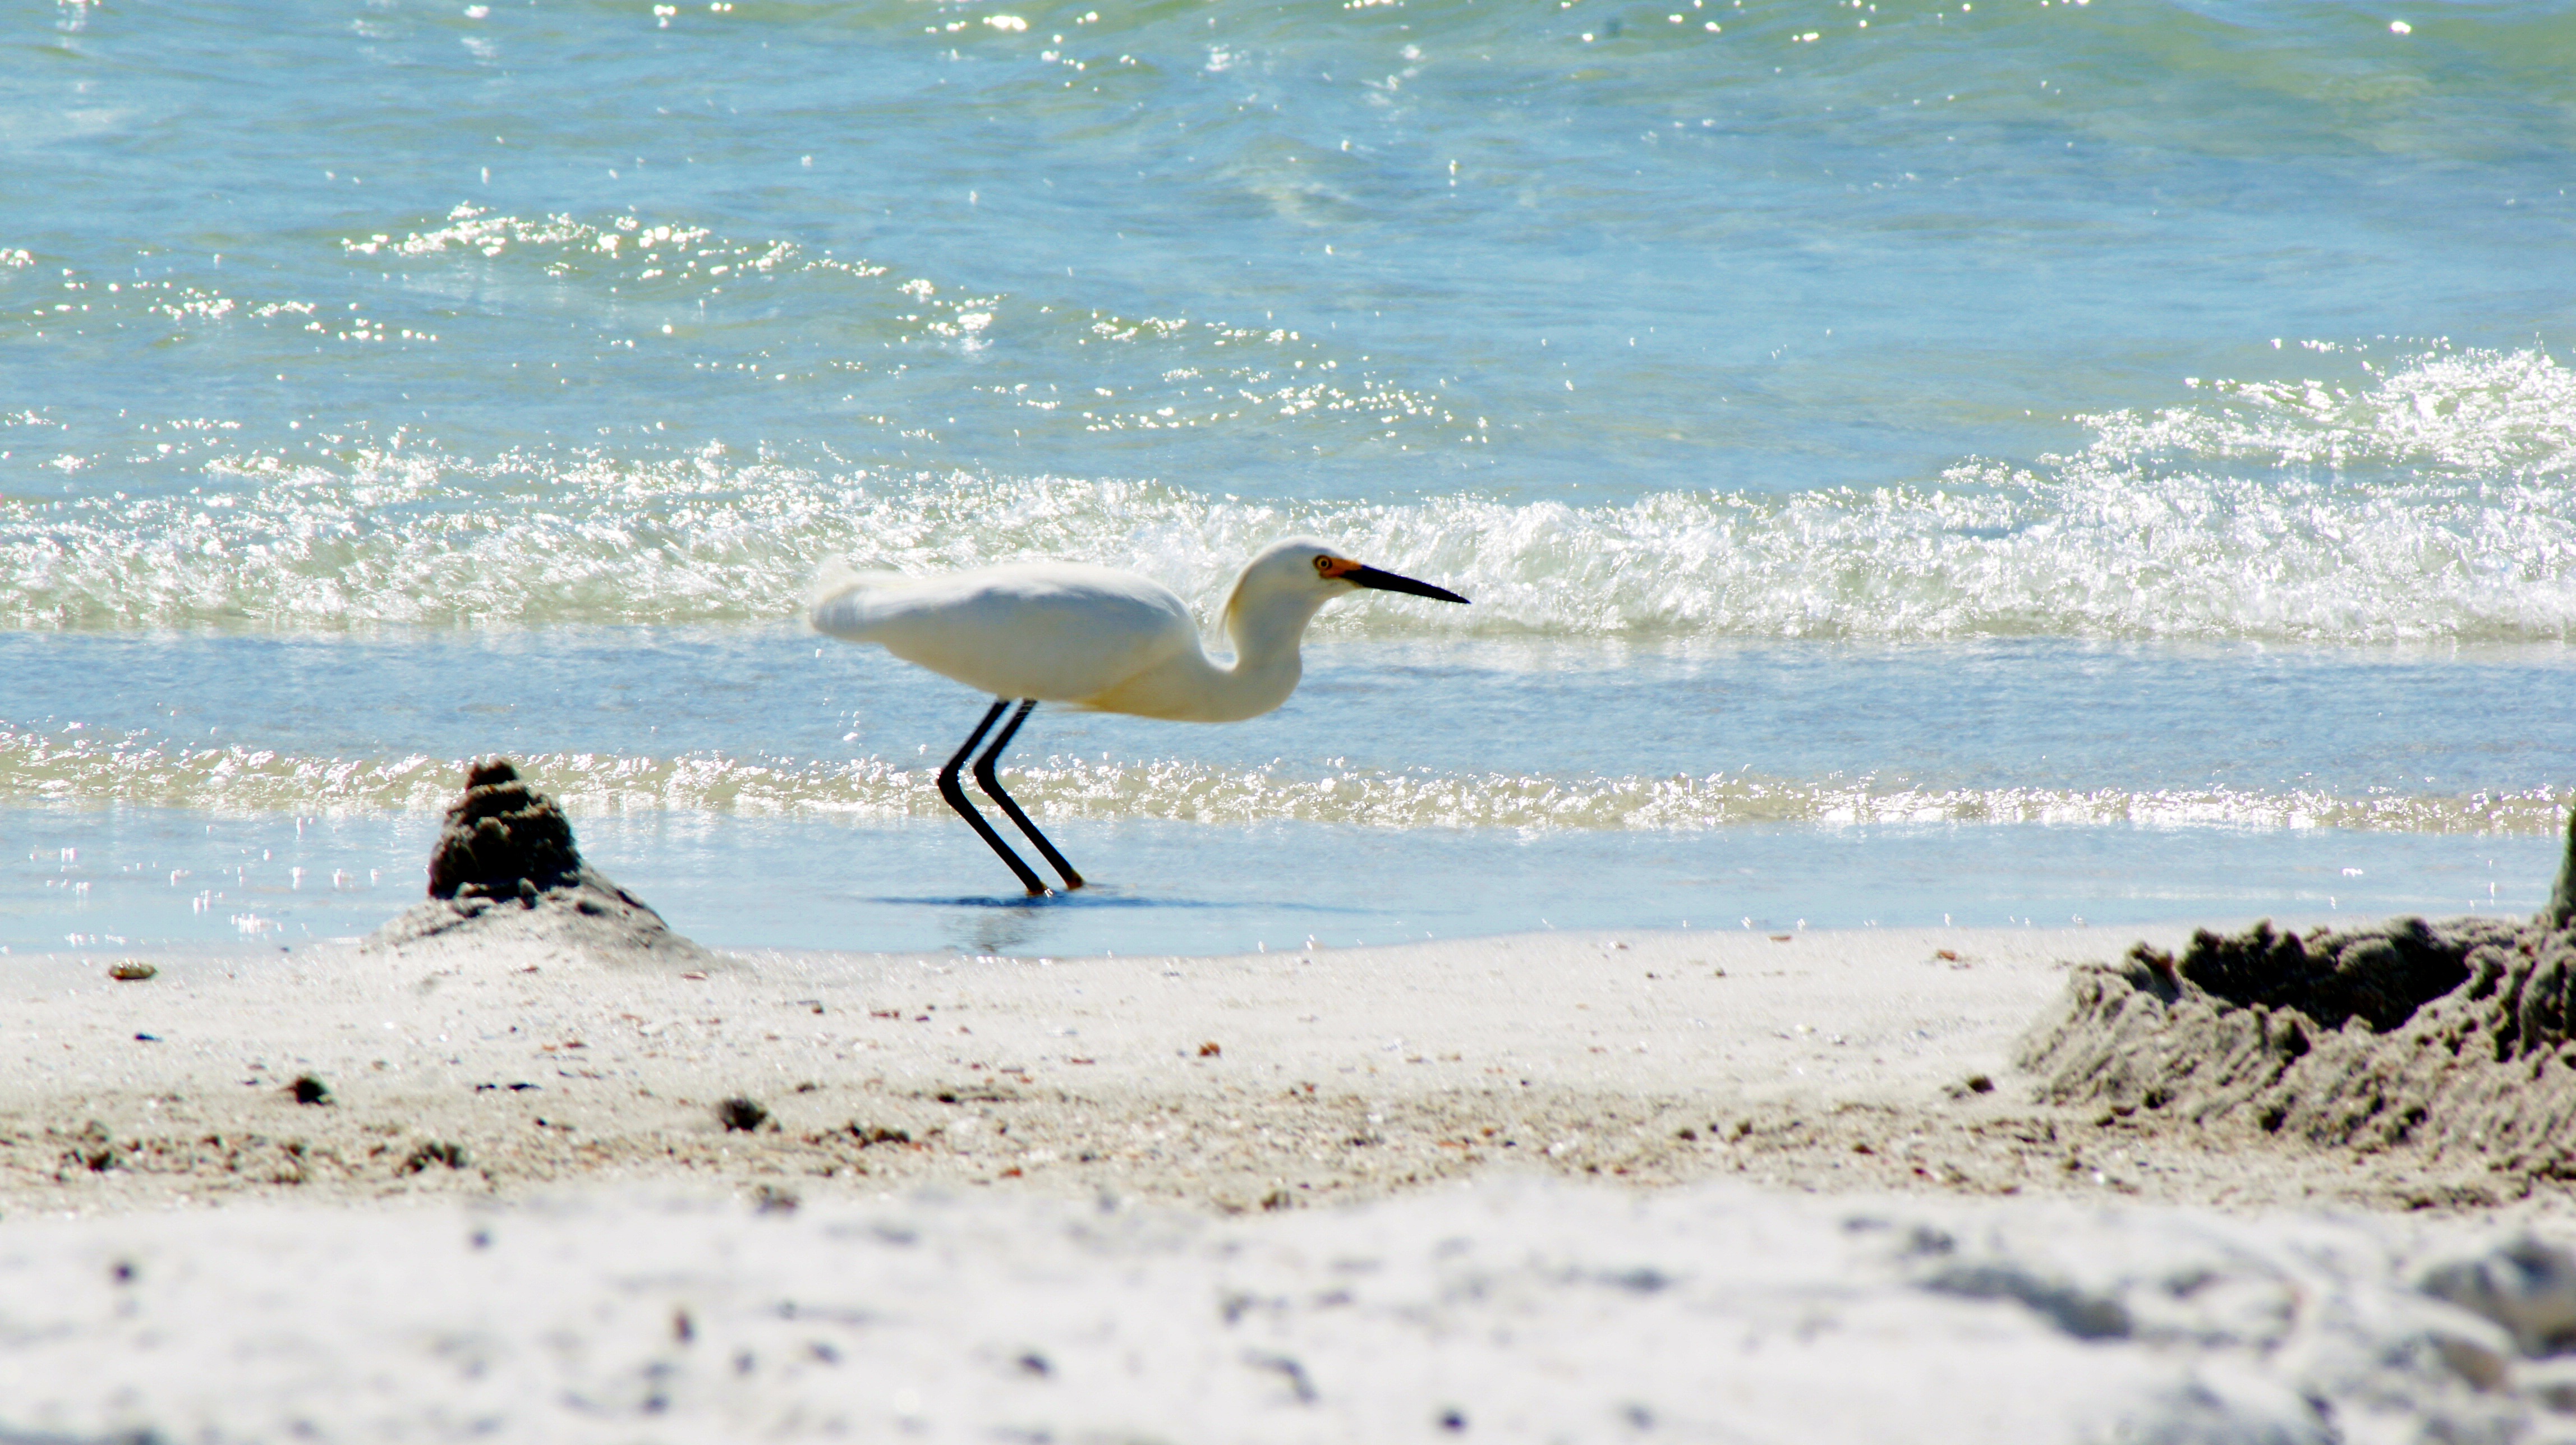
beach, sea, coast, water, nature, sand, ocean, bird, white, shore, wave, seabird, seagull, summer, vacation, habitat, shorebird